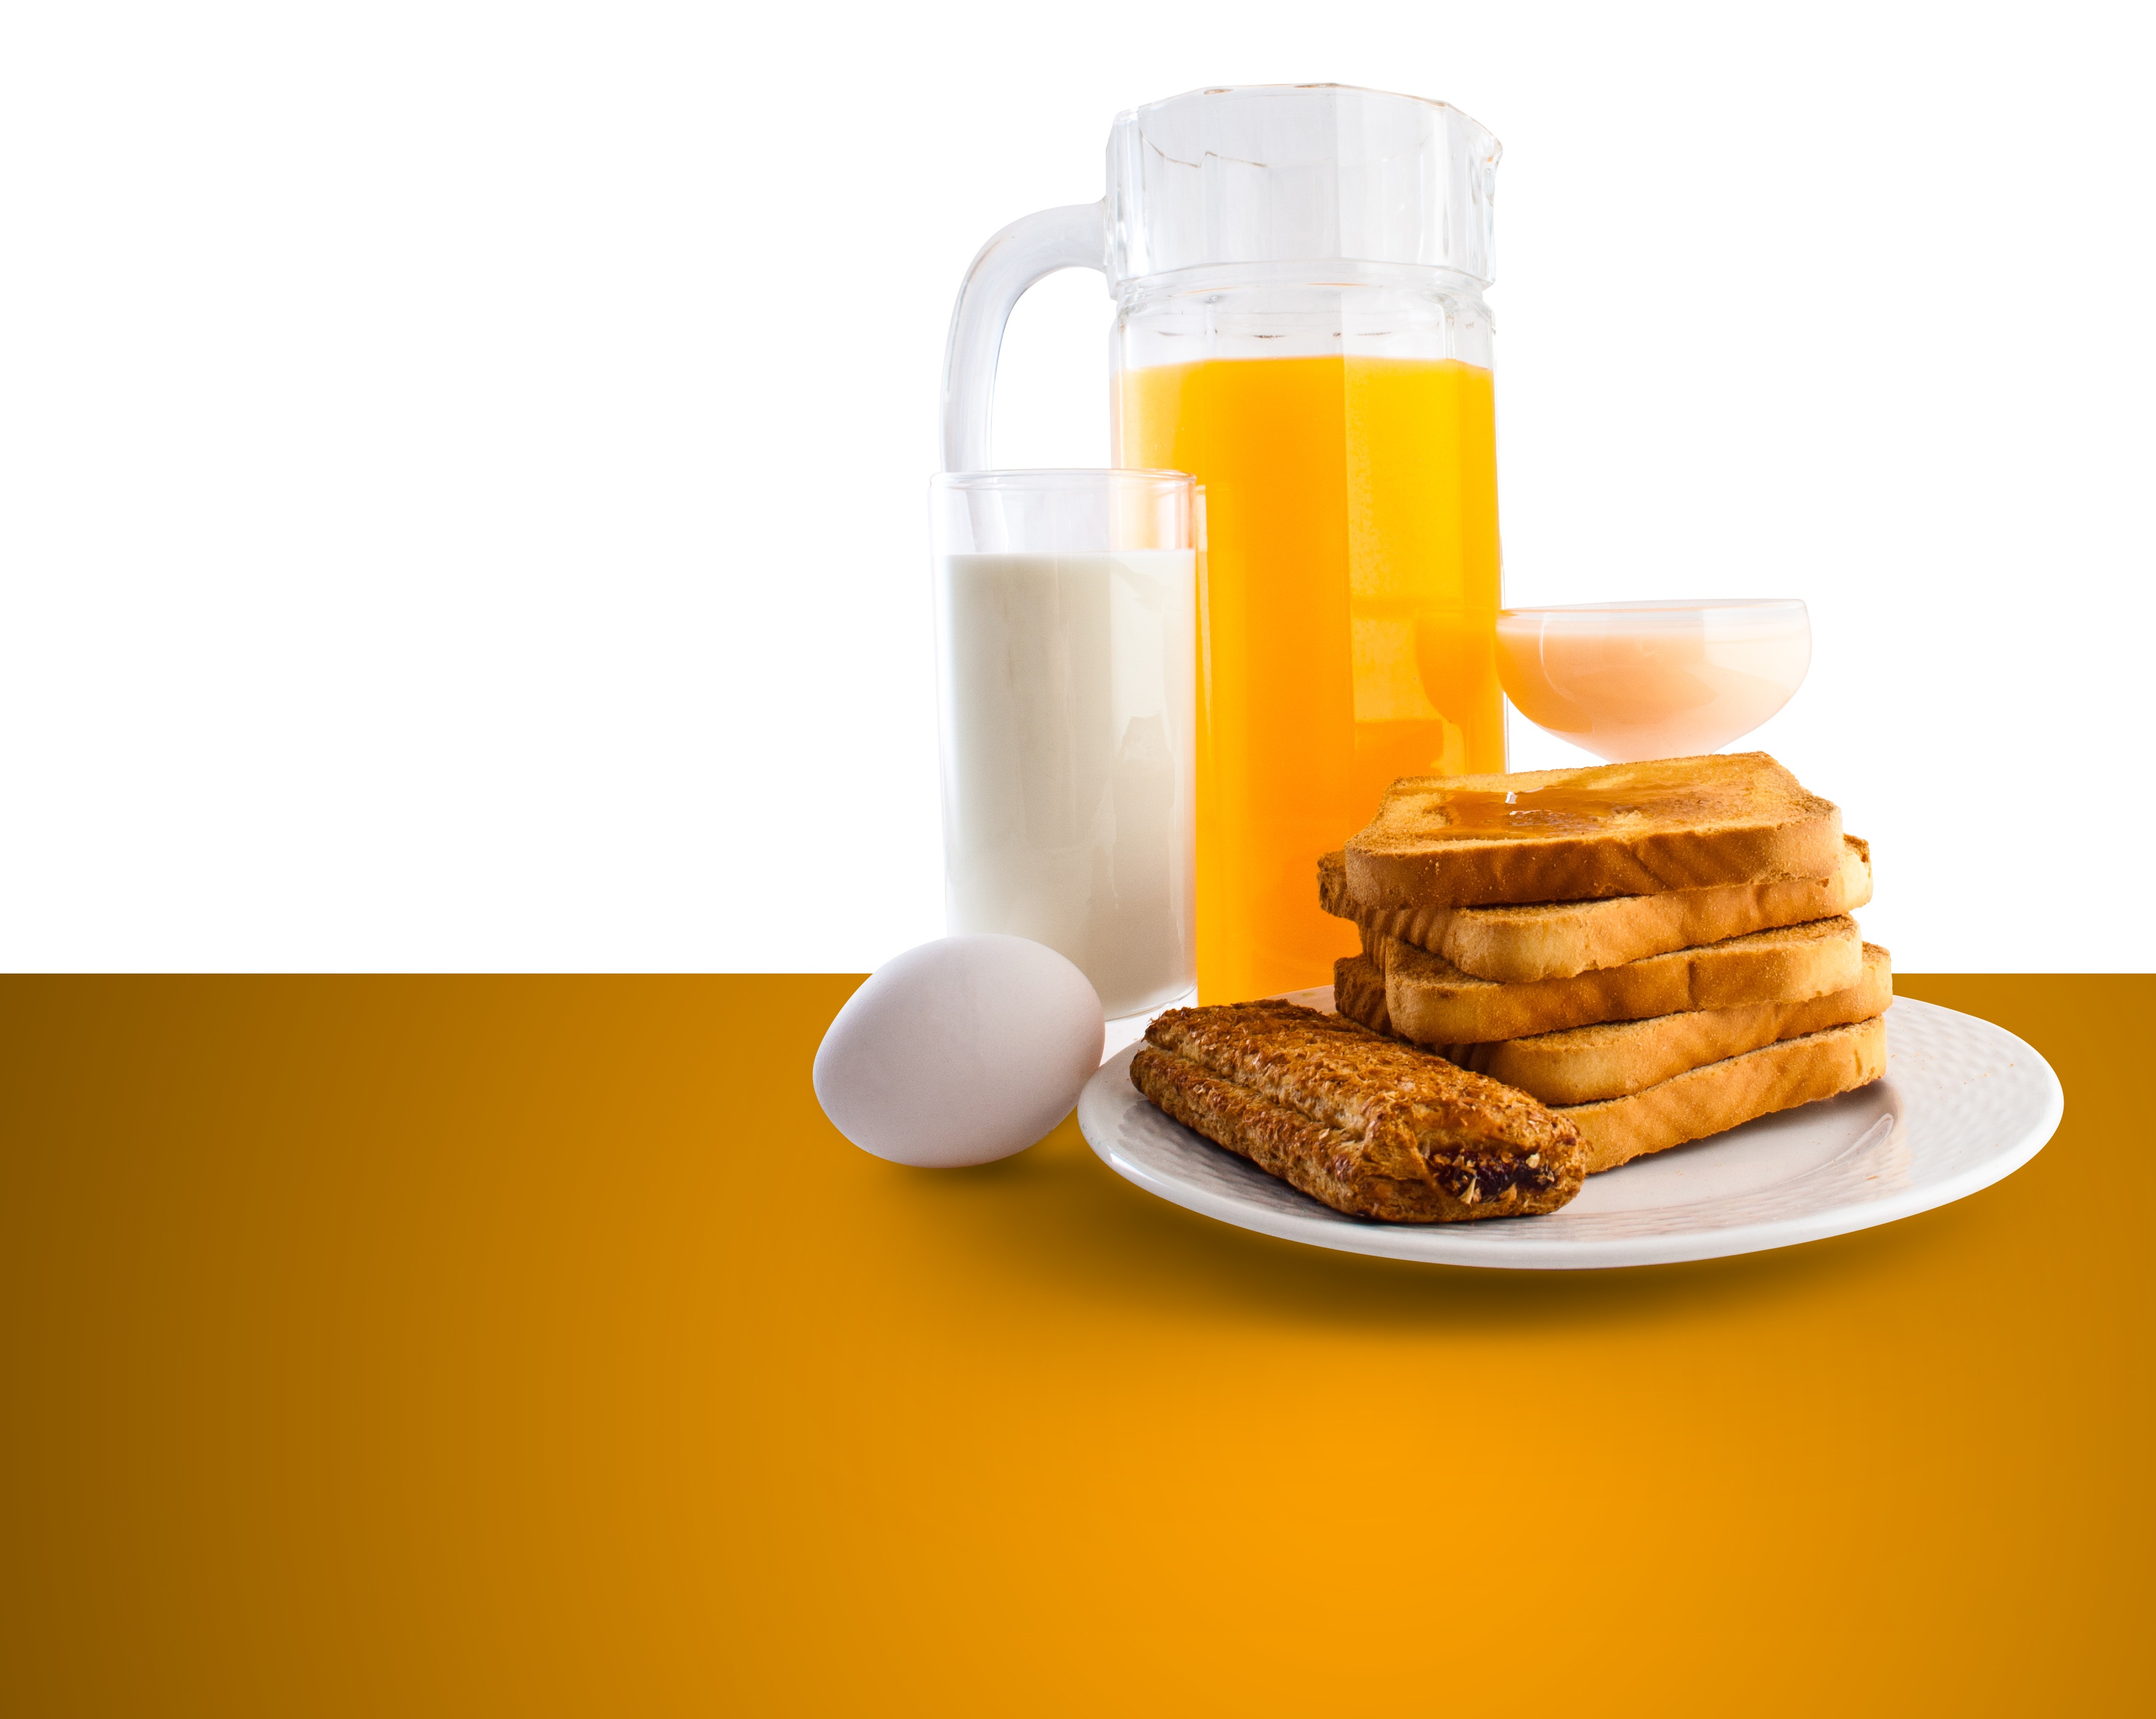
white, morning, dish, meal, food, produce, natural, fresh, kitchen, yellow, breakfast, milk, healthy, cuisine, delicious, bread, heal, toast, yogurt, eggs, orange juice, dairy, organic, flavor, protein, snack food